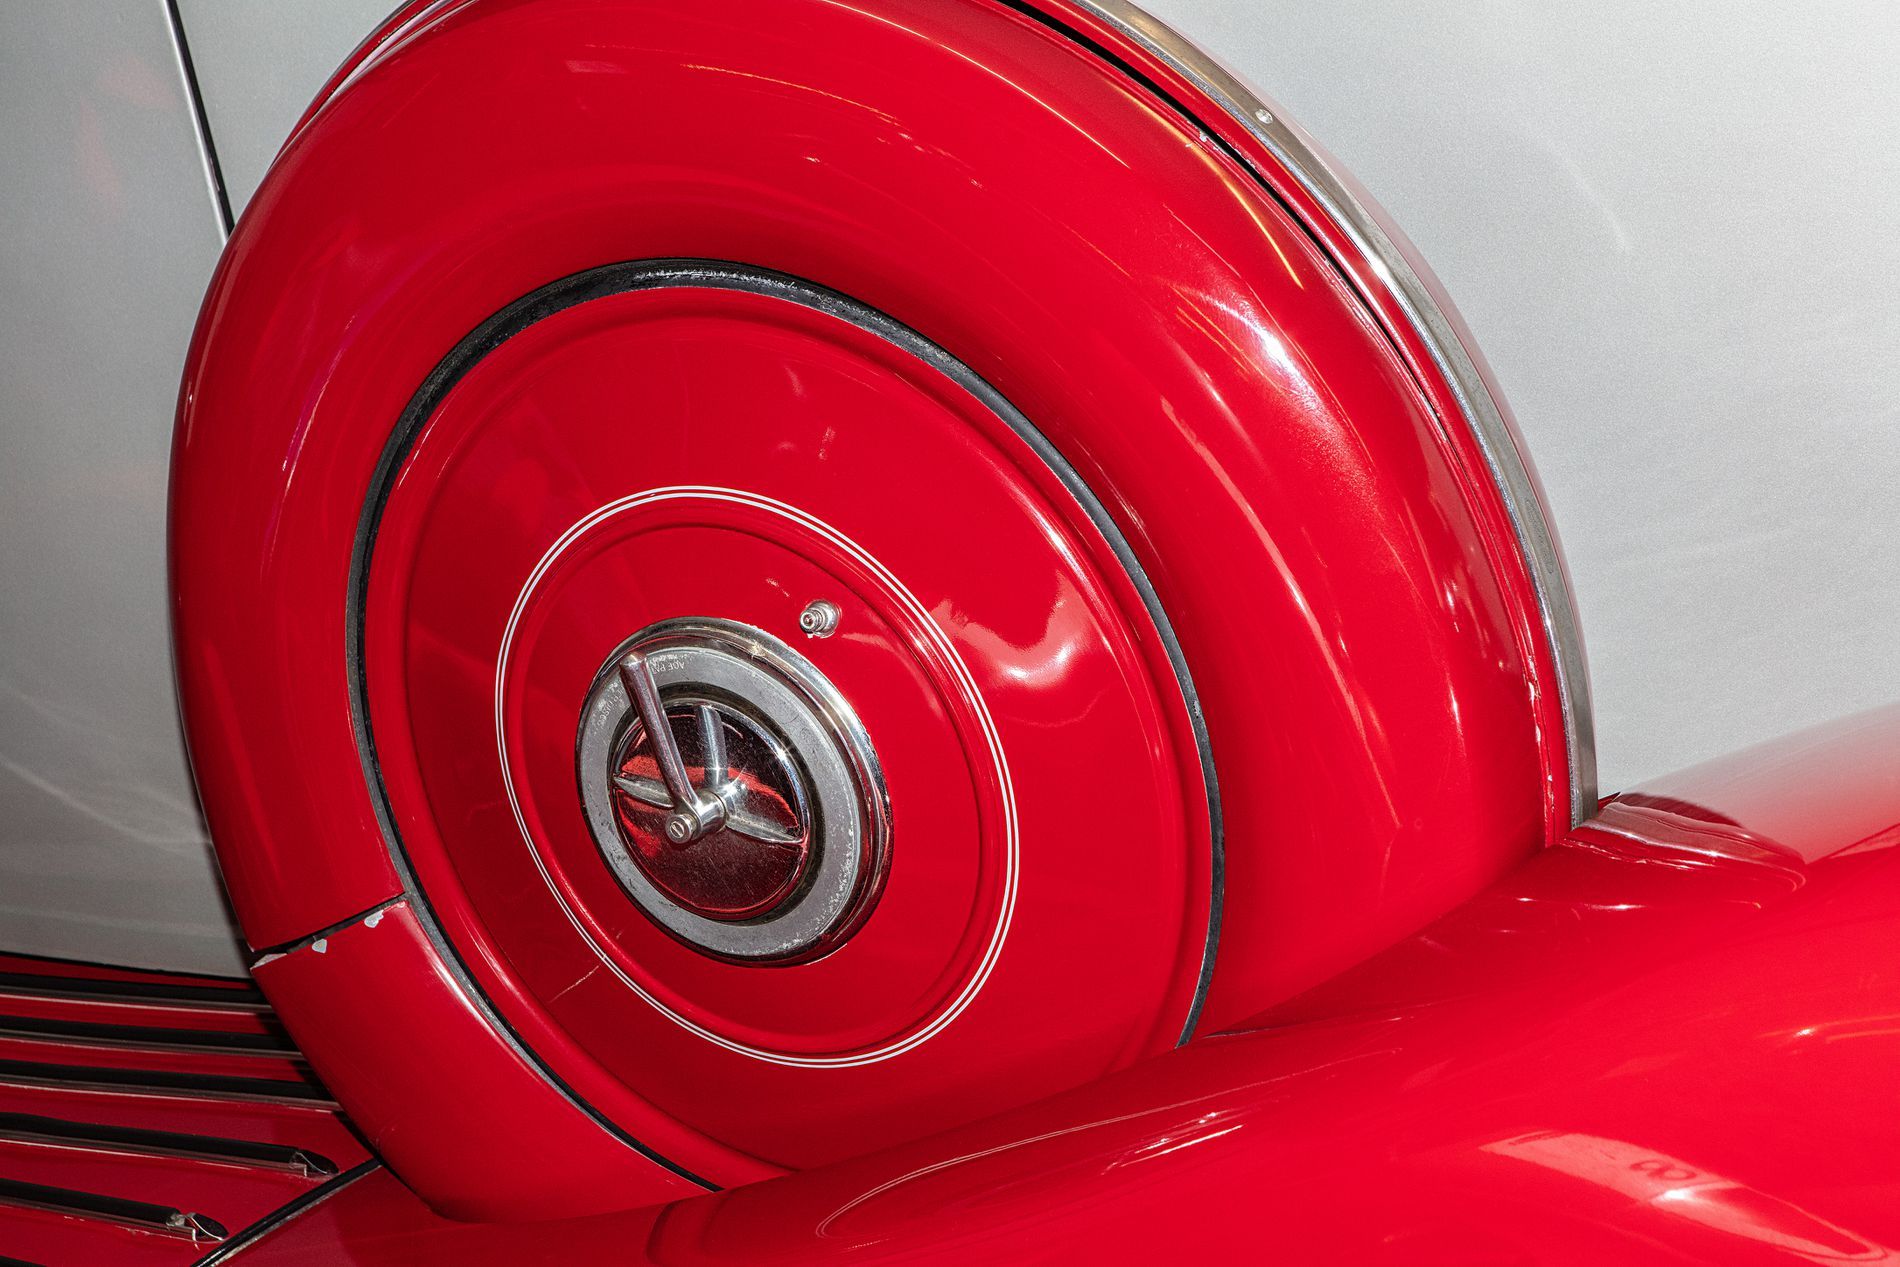
Vintage Wheel
Close-up of a shiny red vintage car wheel with chrome details against a soft gray background
Captured from a side view, the image presents the intricate, rounded design of a glossy red retro car wheel with silver chrome accent. The atmosphere is nostalgic and elegant, creating an impression of old-world automotive loveliness. The primary colors are striking red, metallic silver, and pale gray, creating a hard contrast that highlights the retro sophistication of the subject
Labels: Machine, Wheel, Spoke, Tire, Alloy Wheel, Car, Car Wheel, Transportation, Vehicle, Hubcap
Camera: Canon Canon EOS 5DS R
Lens: EF24-70mm f/2.8L USM, Canon EF 24-70mm f/2.8L
Aperture: F11
Exposure: 1/60 sec
ISO: 1250
Focal length: 70.0 mm